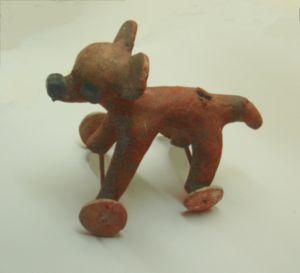
La connaissance technique est l’ensemble des moyens cognitifs mis en œuvre pour conduire à son terme un projet technique, qu'il s'agisse de techniques reposant sur un savoir scientifique avancé, d'art, d'artisanat, ou de techniques issues de l'expérience.